Chicago Pile-3

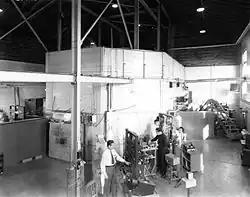
Chicago Pile-3

Chicago Pile-3 (CP-3) was the world's first heavy water reactor. One of the first research reactors, it was constructed in 1943 at Site A, a research facility around ten miles from the University of Chicago campus in the city of Chicago. Joining CP-1/CP-2, it first went critical on 15 May 1944, and was at first used in the experimental physics work of the Metallurgical Laboratory for the Manhattan Project. After a rebuilding in 1950, its useful research-life ended when it was deactivated in 1954.